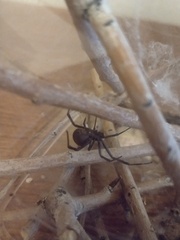
Species: Lactrodectus_hesperus